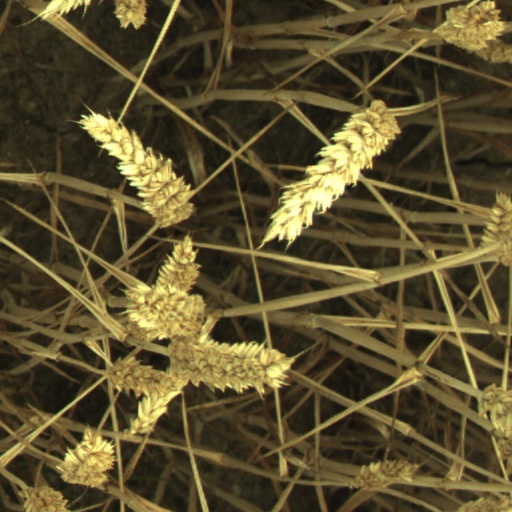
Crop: wheat